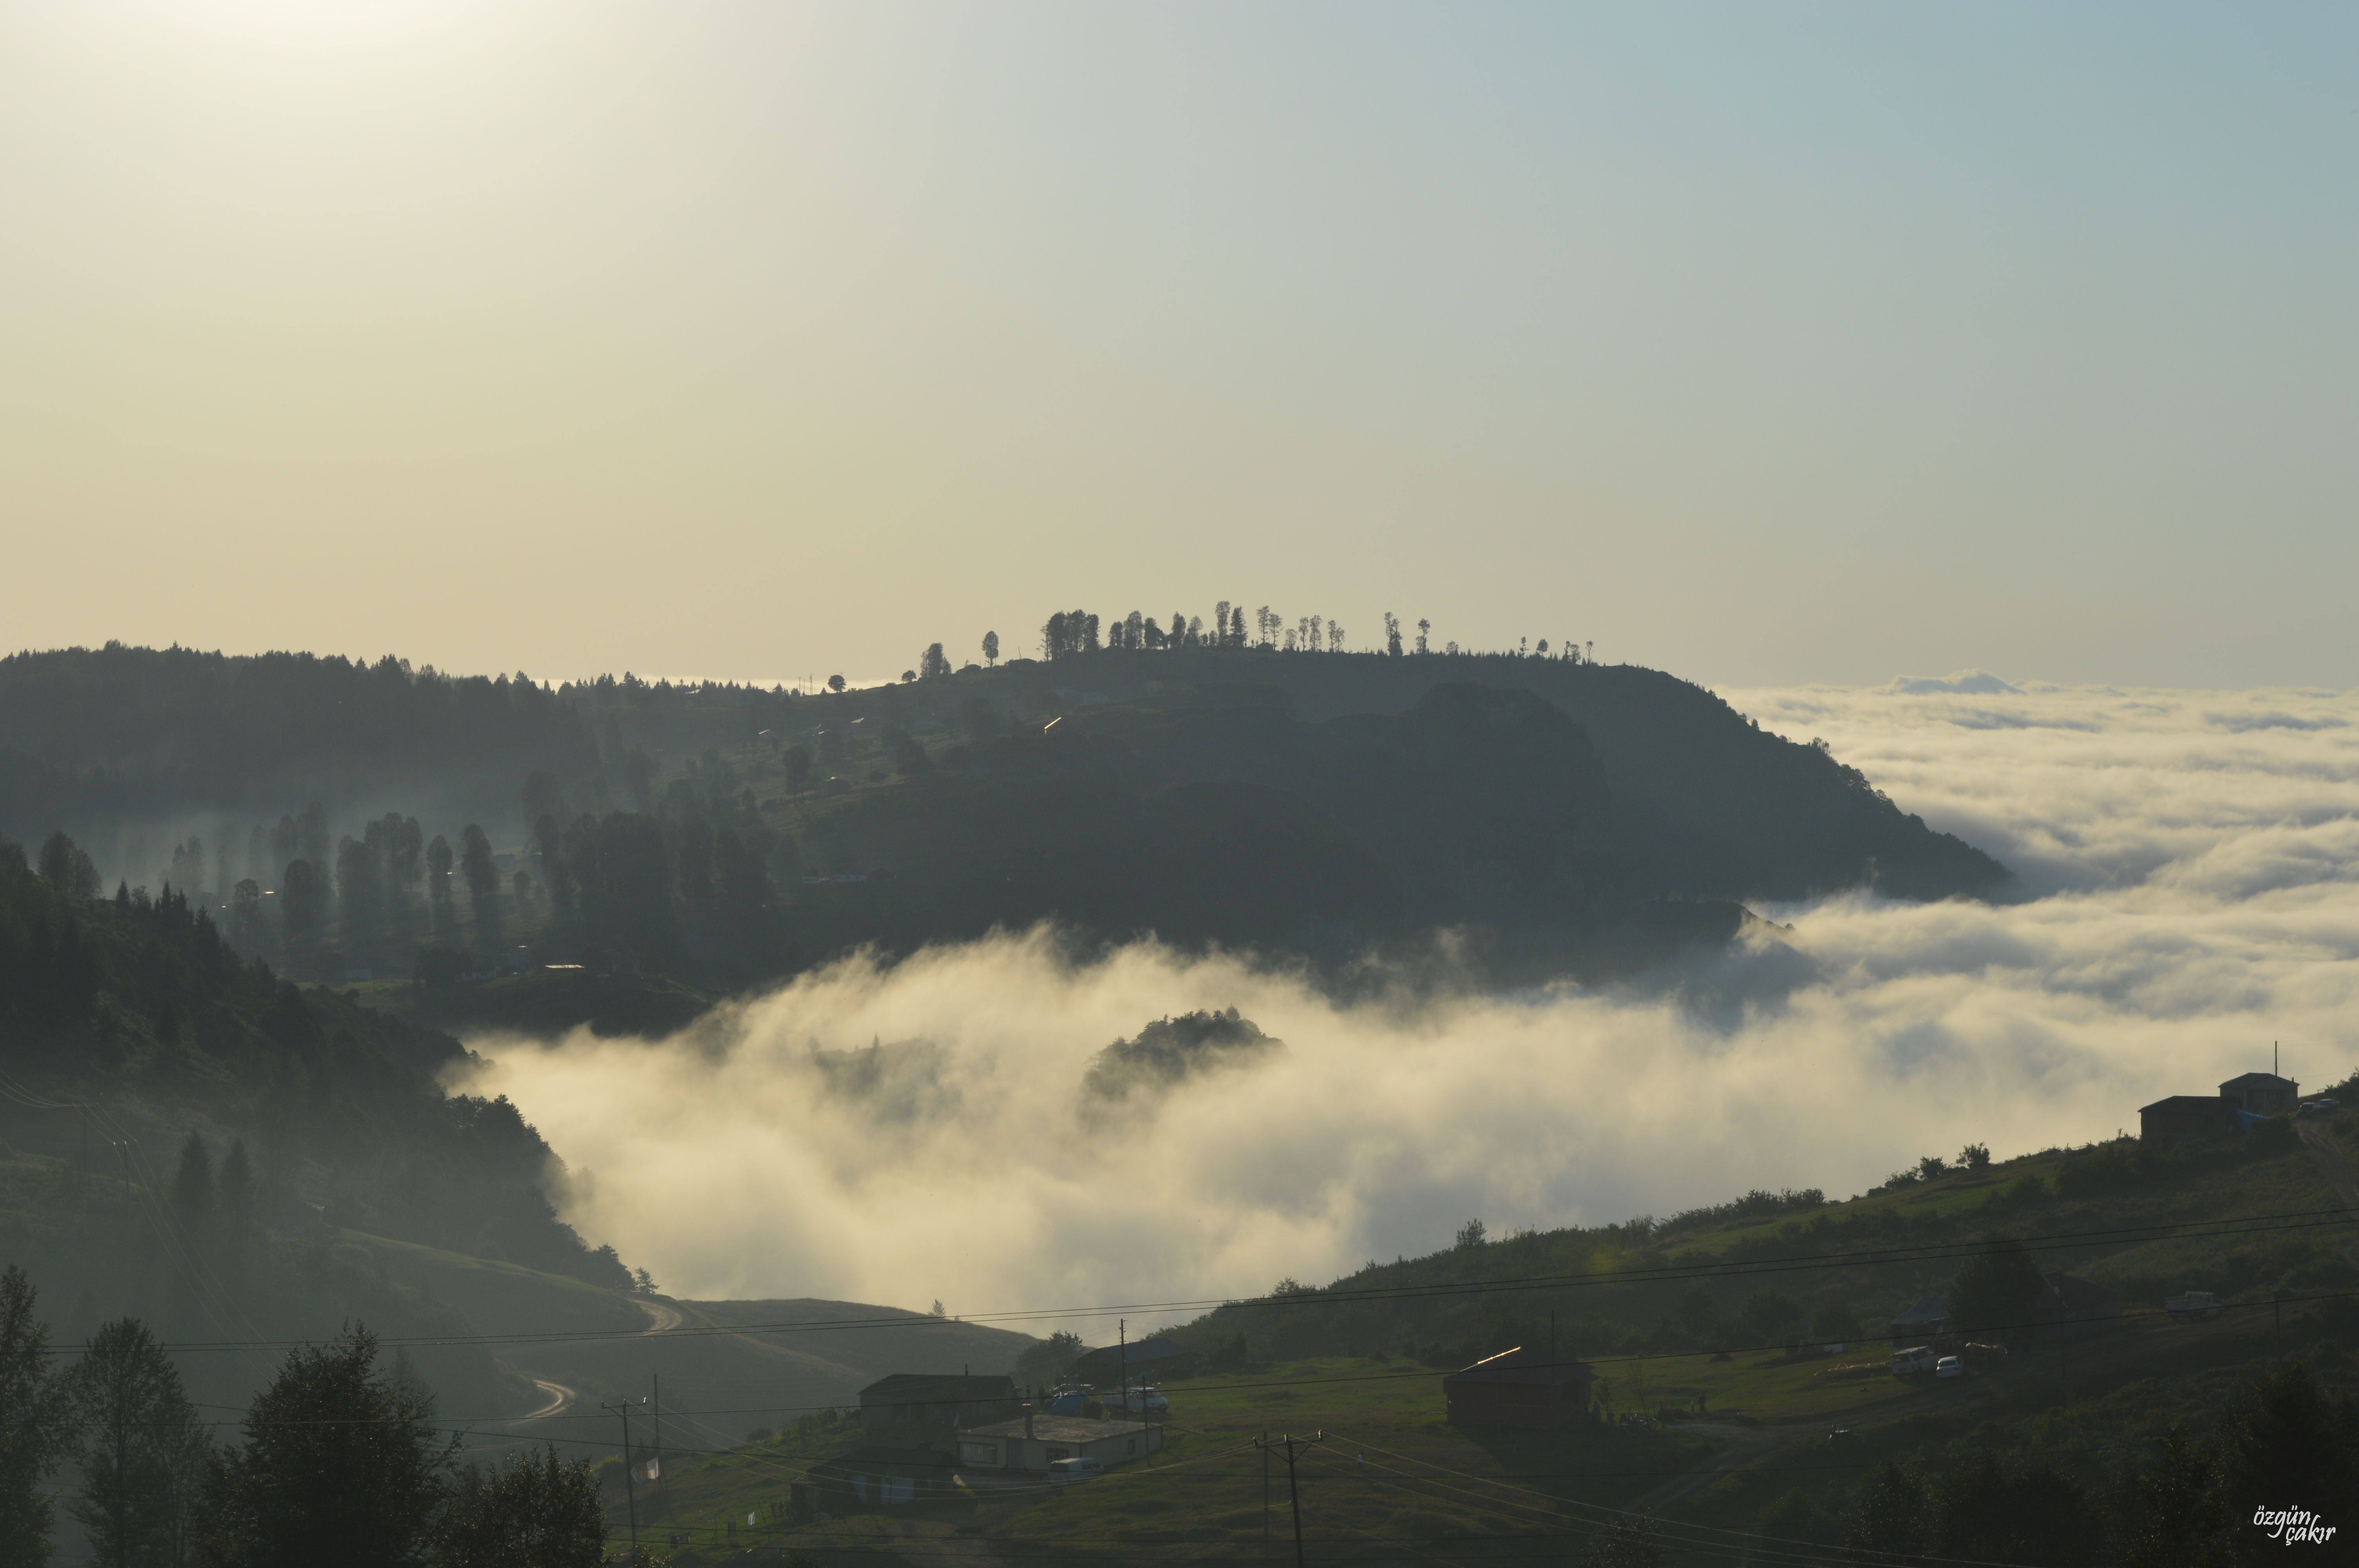
sea, mountain, cloud, fog, sunrise, sunset, mist, sunlight, morning, hill, dawn, mountain range, dusk, evening, weather, haze, landform, atmospheric phenomenon, atmosphere of earth, mountainous landforms